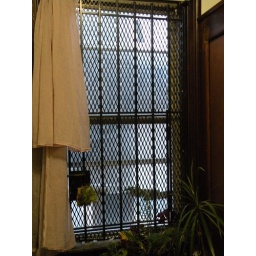
12.27.08 broken window covered by plastic 1